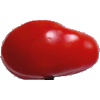
Label: Tomato 2